William B. Bate

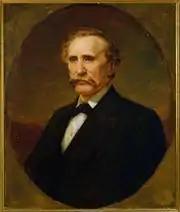
Portrait of Bate by George Dury

In the 1882 gubernatorial race, the state's Bourbon faction, led by former governor Isham Harris, rallied support for the "low tax" faction, which nominated Bate as its candidate. Bate proposed paying 50% on bonds held by railroads (some of which were believed to have been obtained fraudulently during the Brownlow administration), and making full payment on bonds held by schools, charities, and Sarah Childress Polk, the widow of the late President James K. Polk. The "high tax" Democrats nominated their own candidate, Joseph Fussell. On election day, Bate won with 120,637 votes to 93,168 for the incumbent, Hawkins, 9,660 for Greenback candidate John Beasley, and 4,814 for Fussell.